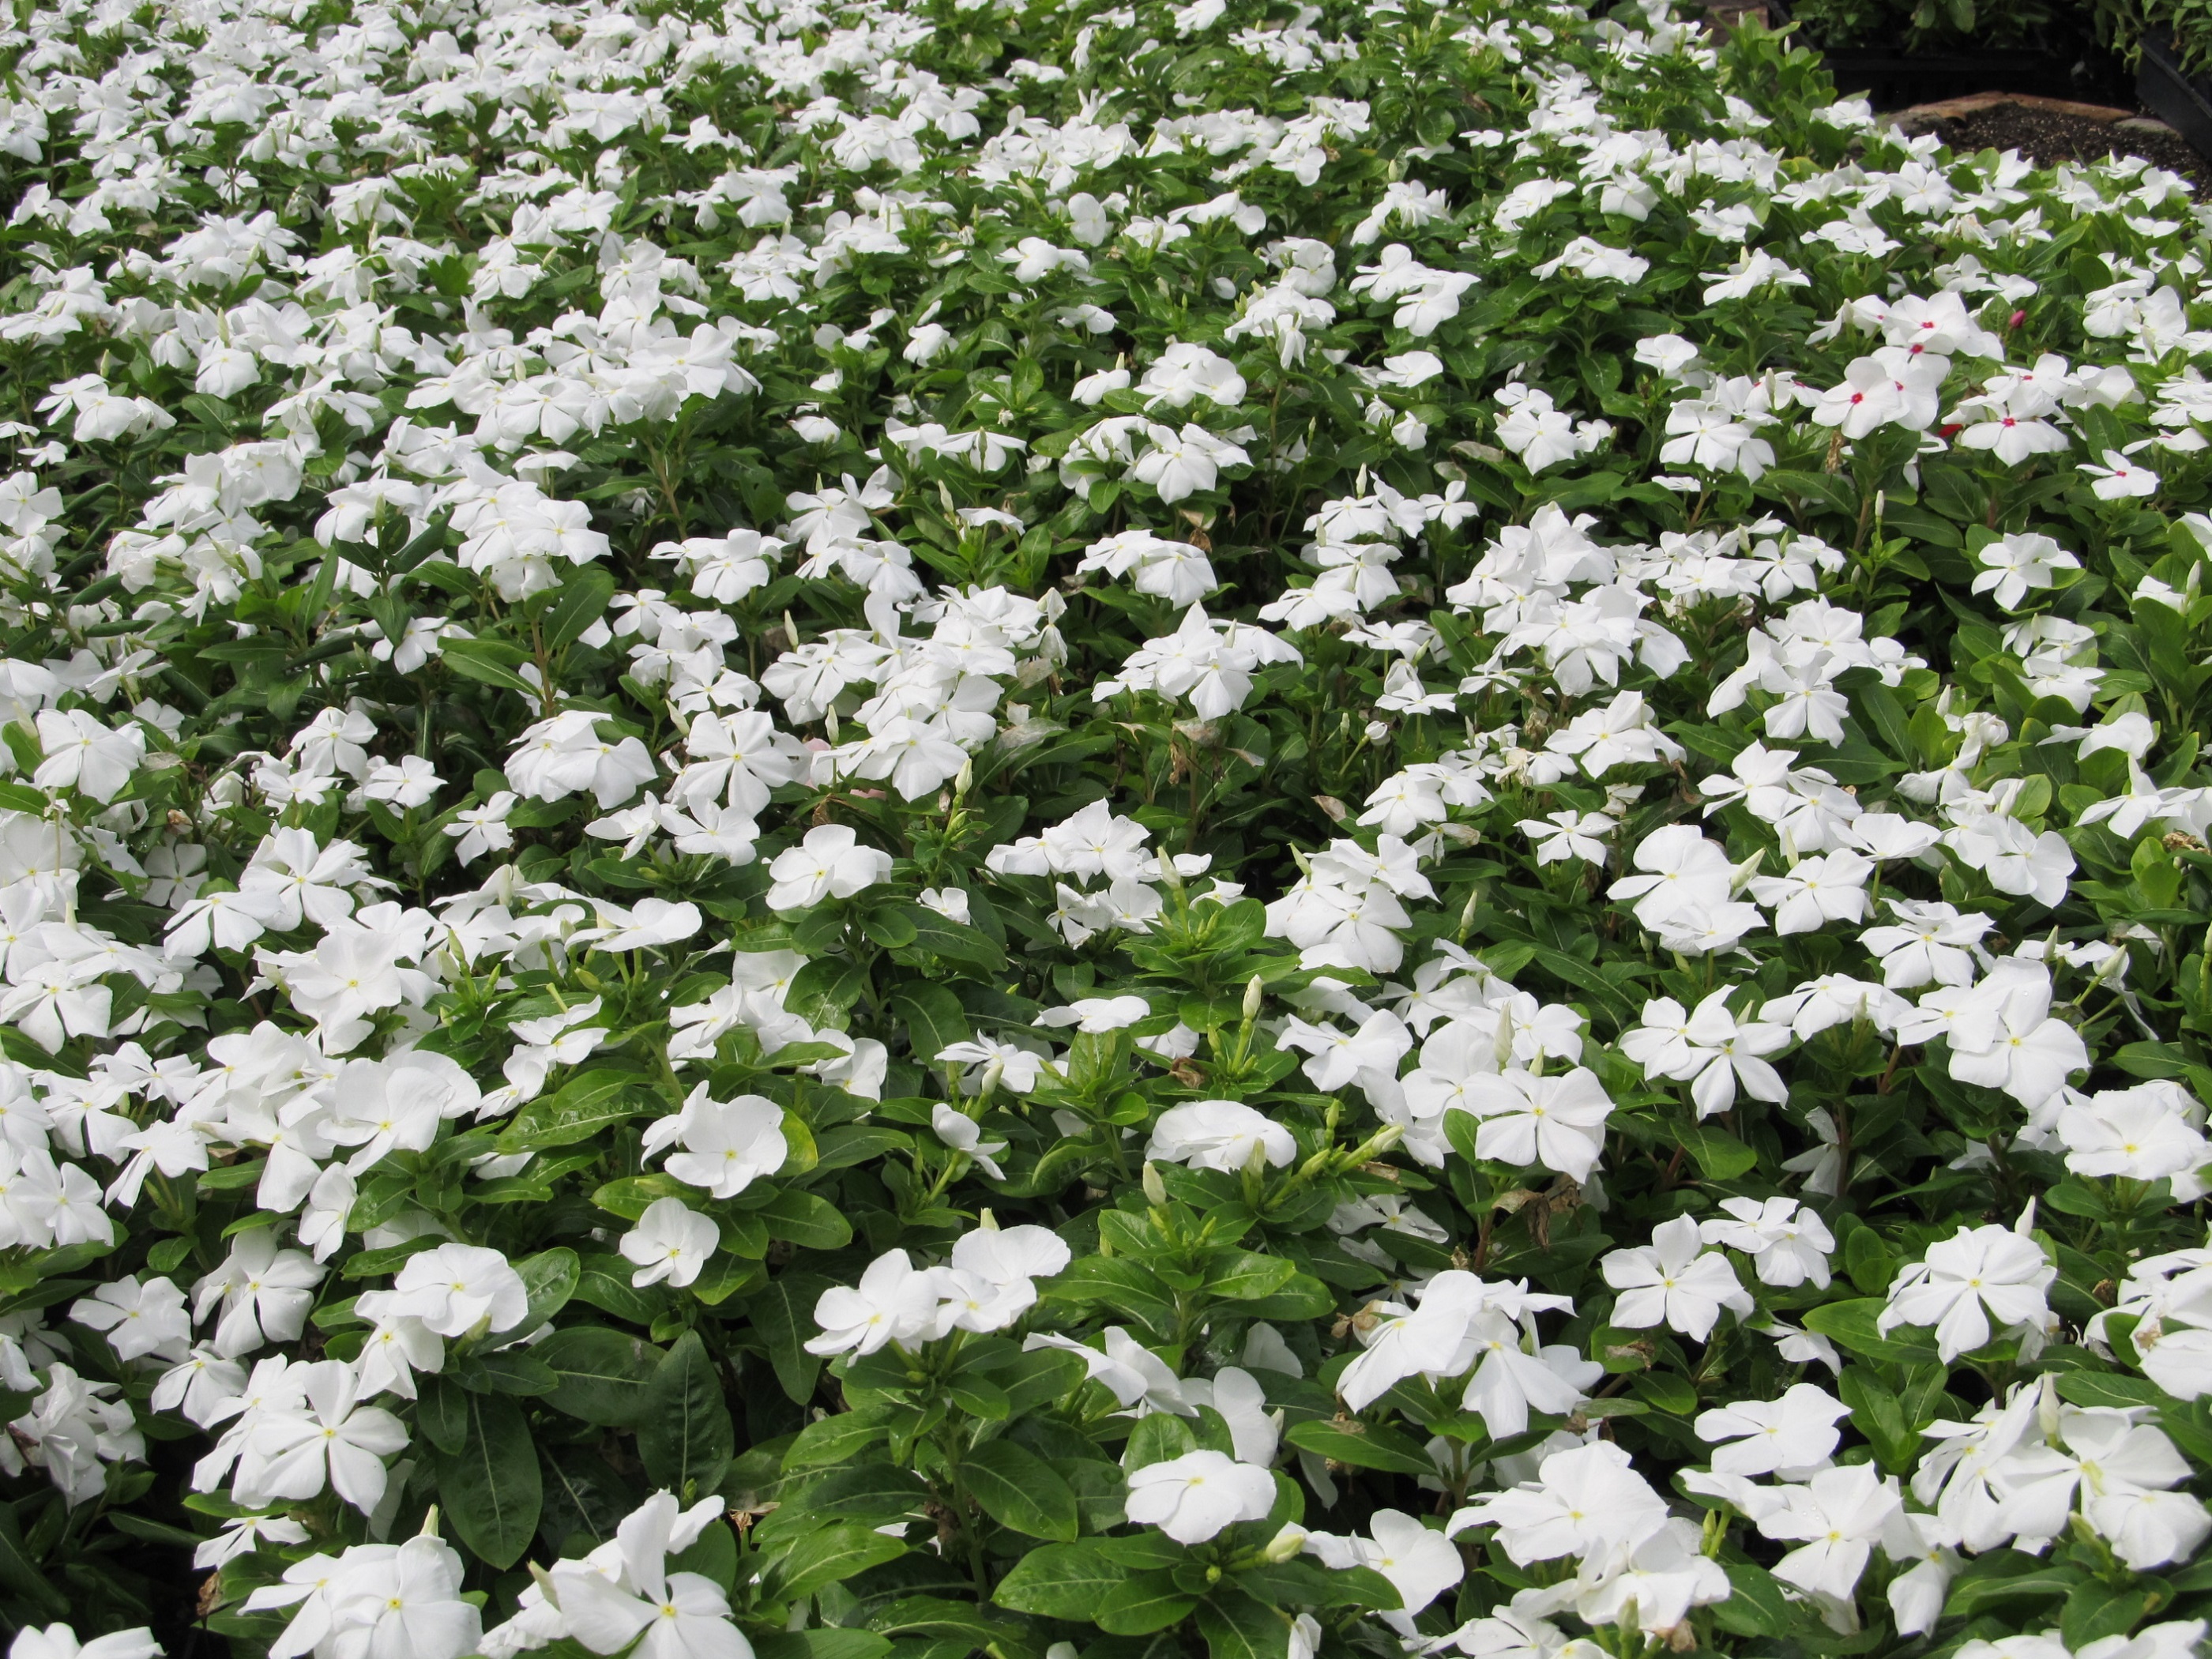
landscape, plant, white, flower, green, flowers, shrub, blossoms, periwinkle, blooms, planting, candytuft, mass, flowering plant, annual plant, land plant, evergreen candytuft